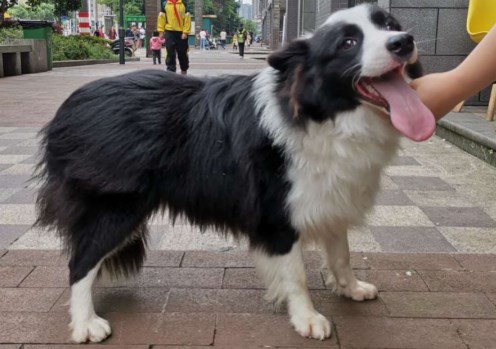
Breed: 2594-n000109-Border_collie